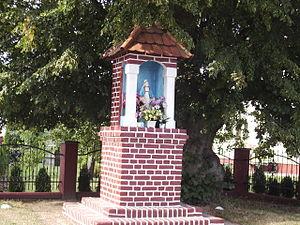
Folgowo est un village de Pologne situé en Couïavie-Poméranie, dans le gmina de Papowo Biskupie.